National Tobacco Works Branch Stemmery

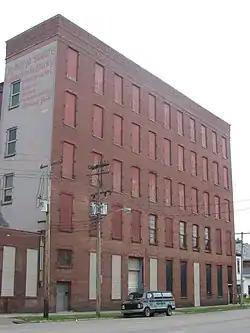

The National Tobacco Works Branch Stemmery is a stemmery in Louisville, Kentucky, located at 2410-18 W. Main St. It was built in 1898 and was listed on the National Register of Historic Places in 1983.